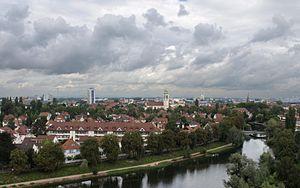
Kehl est une commune allemande composée d'une ville-centre et de plusieurs anciennes communes rattachées. Elle rassemble environ 35 000 habitants. Située sur la rive droite du Rhin au niveau de l'Île aux Épis, face à Strasbourg dont elle forme la partie est de l'agglomération, elle dépend du Land de Bade-Wurtemberg et de l'arrondissement de l'Ortenau.